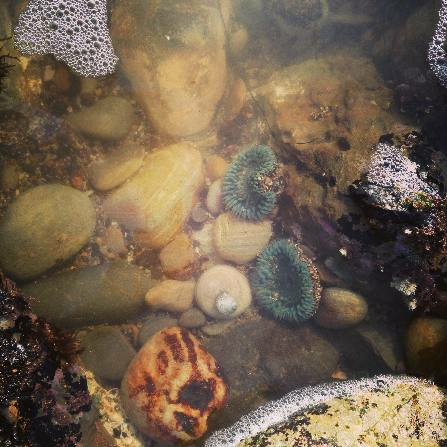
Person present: No